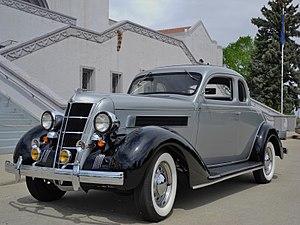
La Chrysler Airstream est une automobile produite par Chrysler en 1935 et 1936. L'Airstream était une automobile d'aspect conventionnel qui a été taillée pour évoquer un sentiment de design épuré, et était une voiture de luxe plus petite que la plus grande Imperial. Une voiture similaire, avec le même nom a également été vendu par DeSoto, marque du groupe Chrysler, au cours de la période.